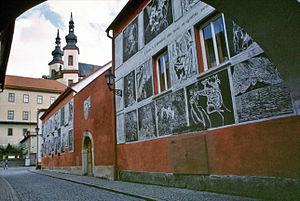
Litomyšl est une ville du district de Svitavy, dans la région de Pardubice, en Tchéquie. Sa population s'est élevé à 10 429 habitants en 2019.